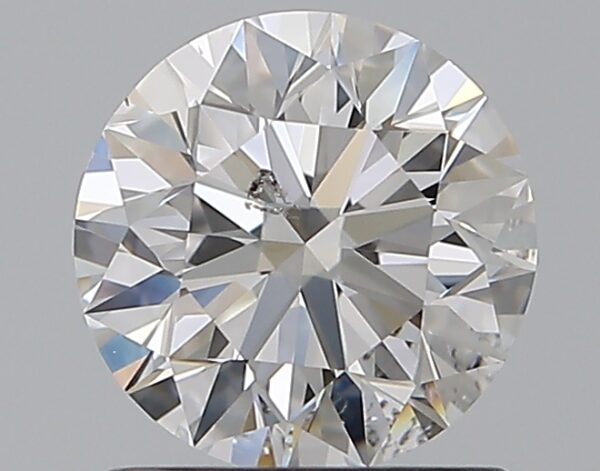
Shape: round
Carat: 1
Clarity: SI2
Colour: D
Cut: EX
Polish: EX
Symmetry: EX
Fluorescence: N
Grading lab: GIA
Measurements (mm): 6.34 x 6.39 x 3.99